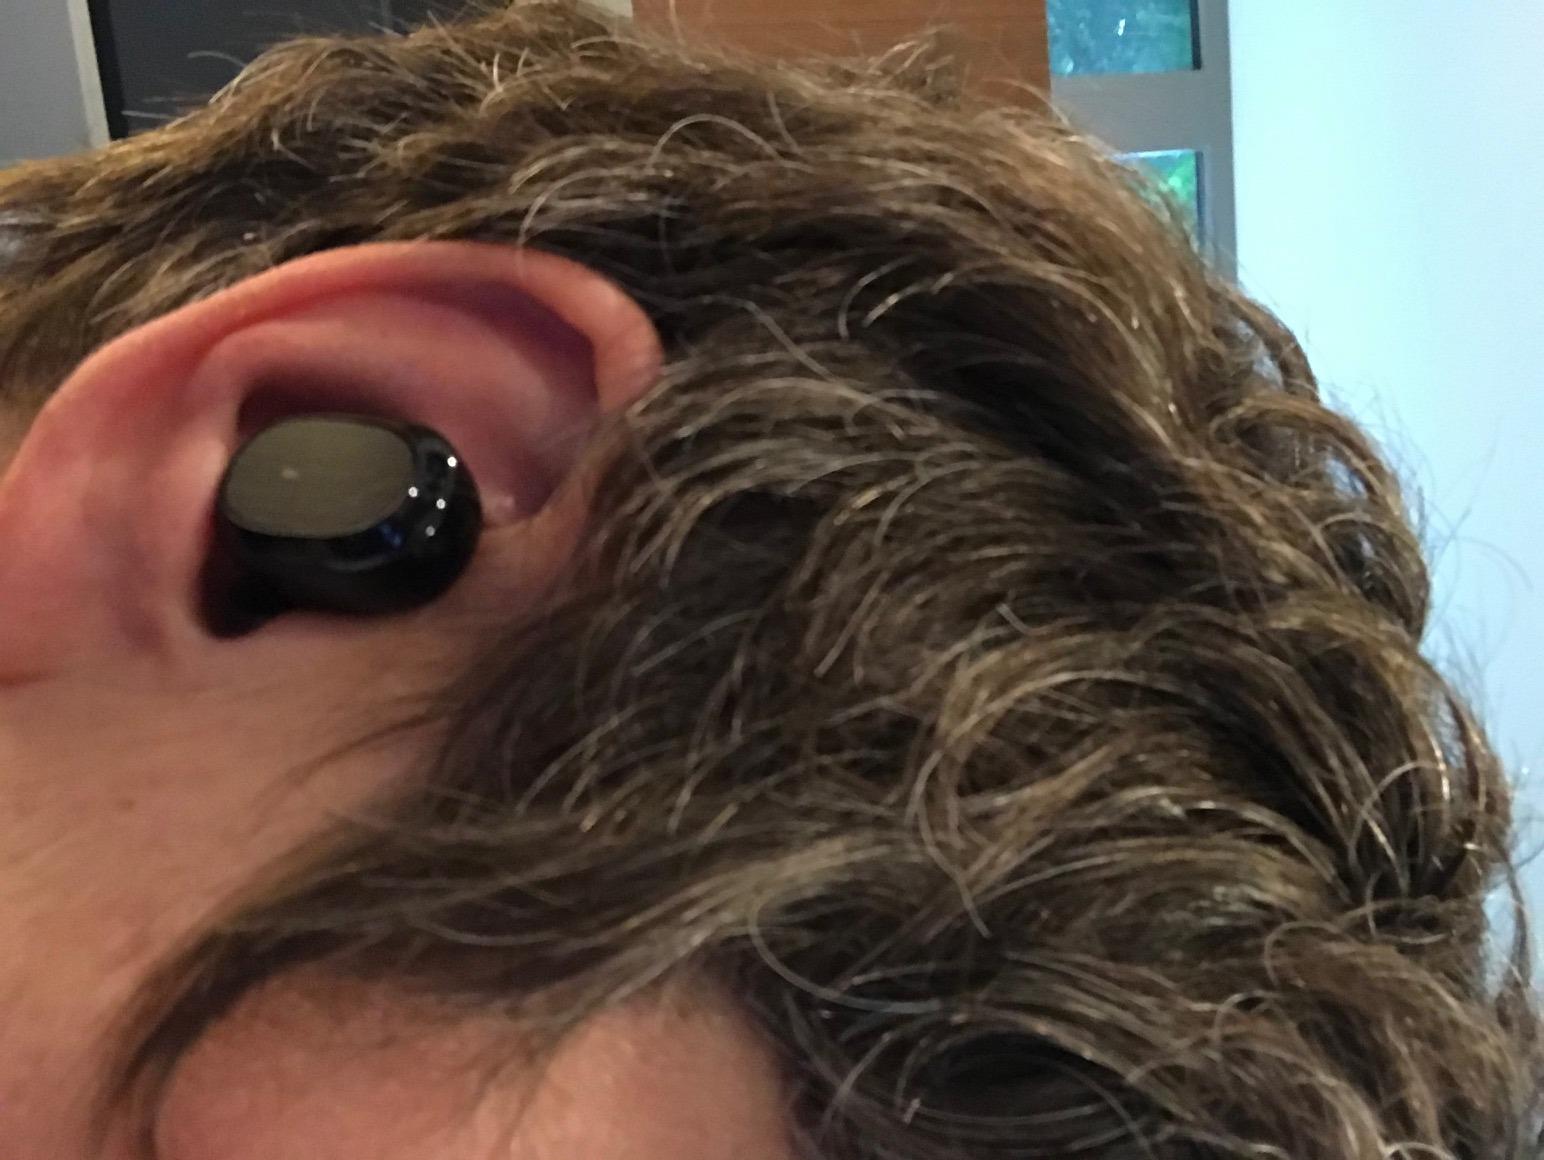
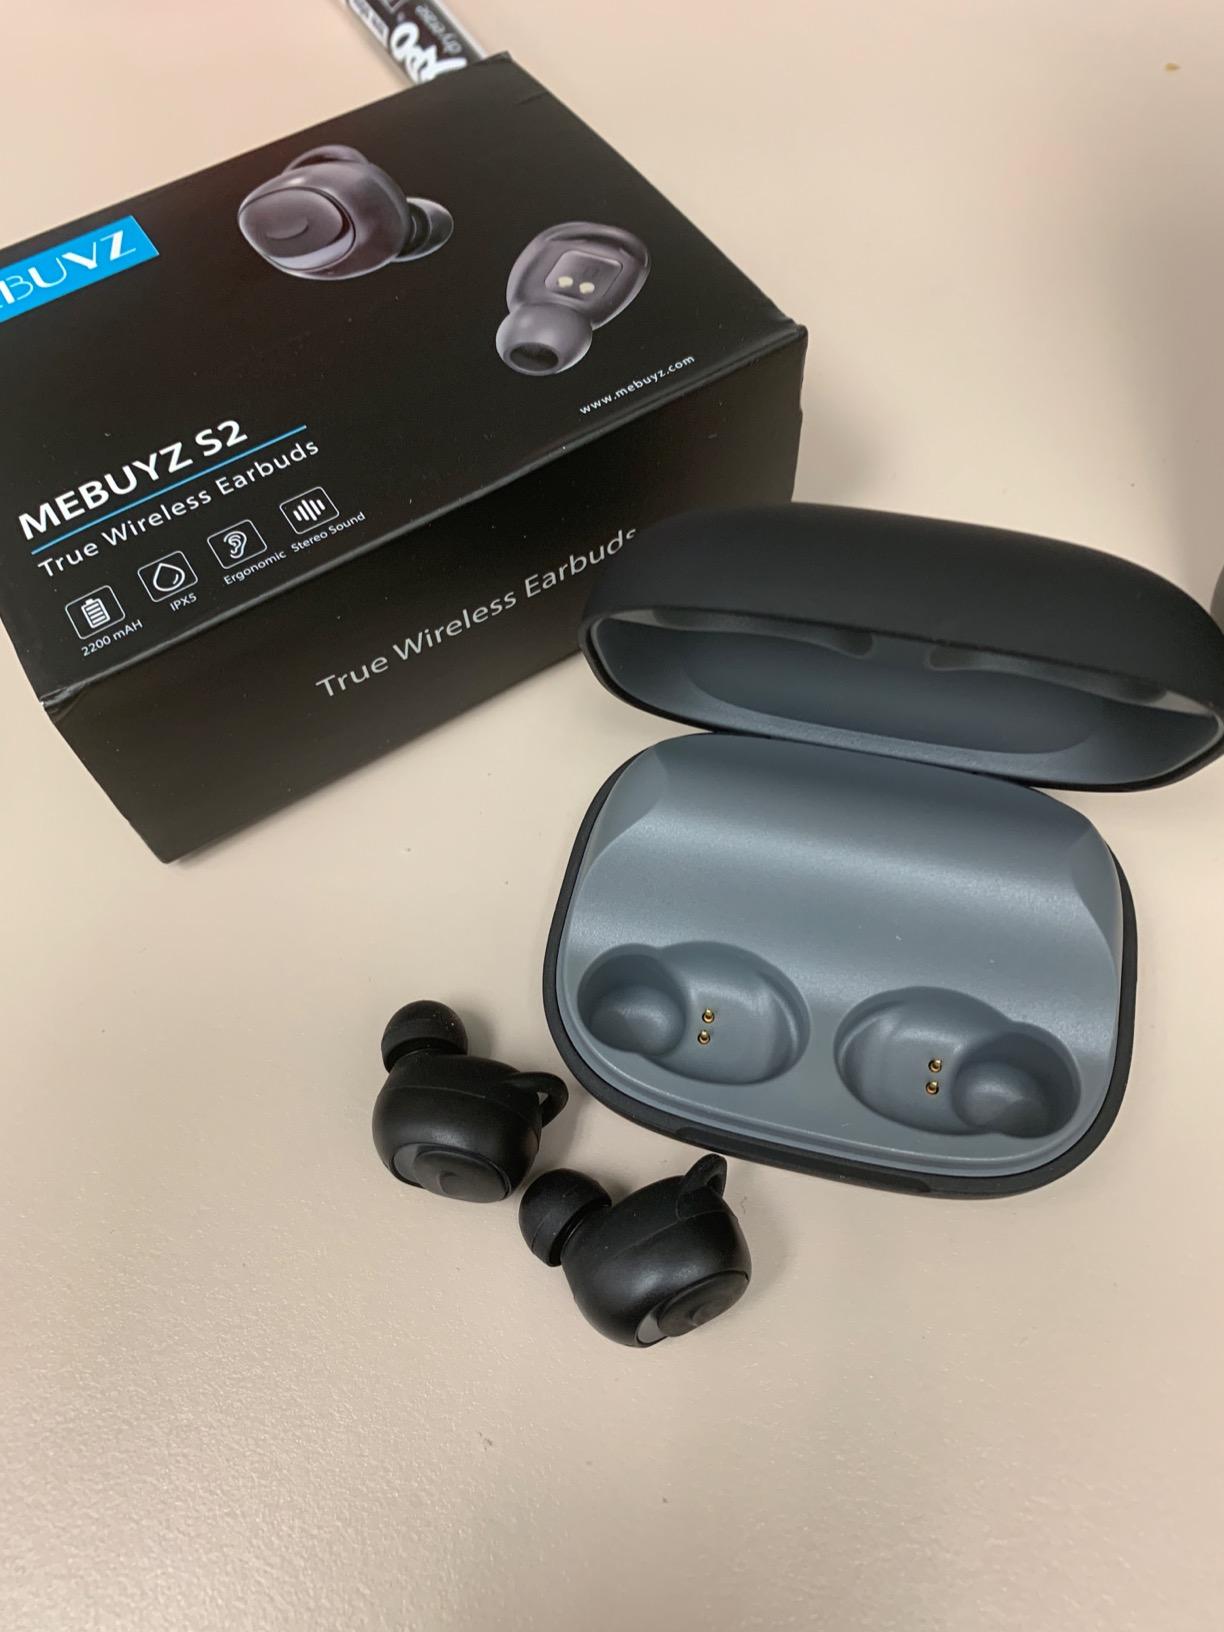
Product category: earbuds
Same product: no